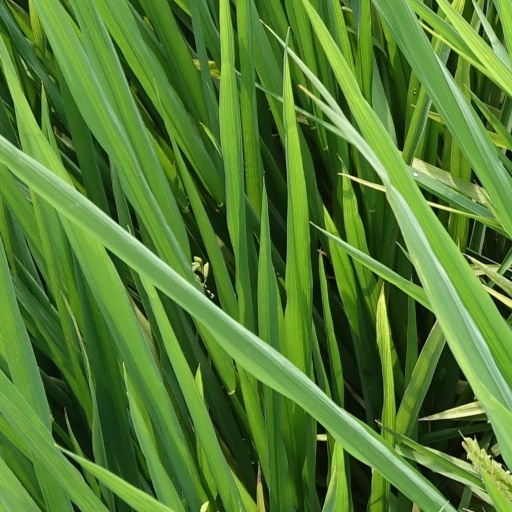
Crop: rice